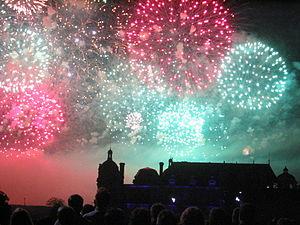
Les nuits de feu au château de Chantilly
Le château de Chantilly est un château français situé à Chantilly, dans le département de l'Oise, en région des Hauts-de-France, dans la vallée de la Nonette, affluent de l'Oise. À l'exception du « Petit Château », construit au XVIᵉ siècle par Jean Bullant, le château actuel est une reconstruction du XIXᵉ siècle sur des plans de l'architecte Honoré Daumet pour l'avant-dernier fils du roi Louis-Philippe Iᵉʳ, Henri d'Orléans, duc d'Aumale, héritier du domaine, qui y installa ses collections de peintures, de dessins et de livres anciens.